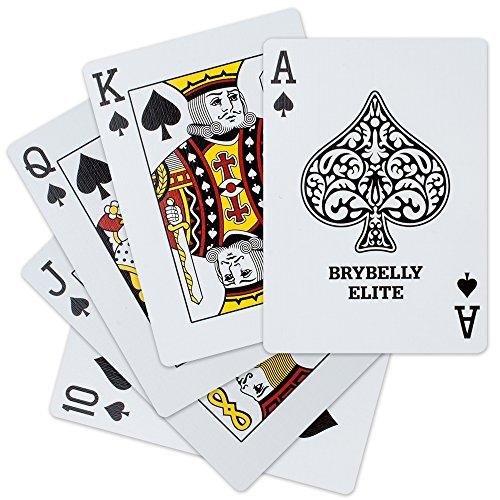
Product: Brybelly Elite Medusa Back Casino-Quality Playing Cards
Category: Toys & Games | Games & Accessories | Card Games | Standard Playing Card Decks
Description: Unique aces, jokers, and Court cards are coupled with our striking, serpentine medusa card backs.
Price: $1.99 $ 1 . 99